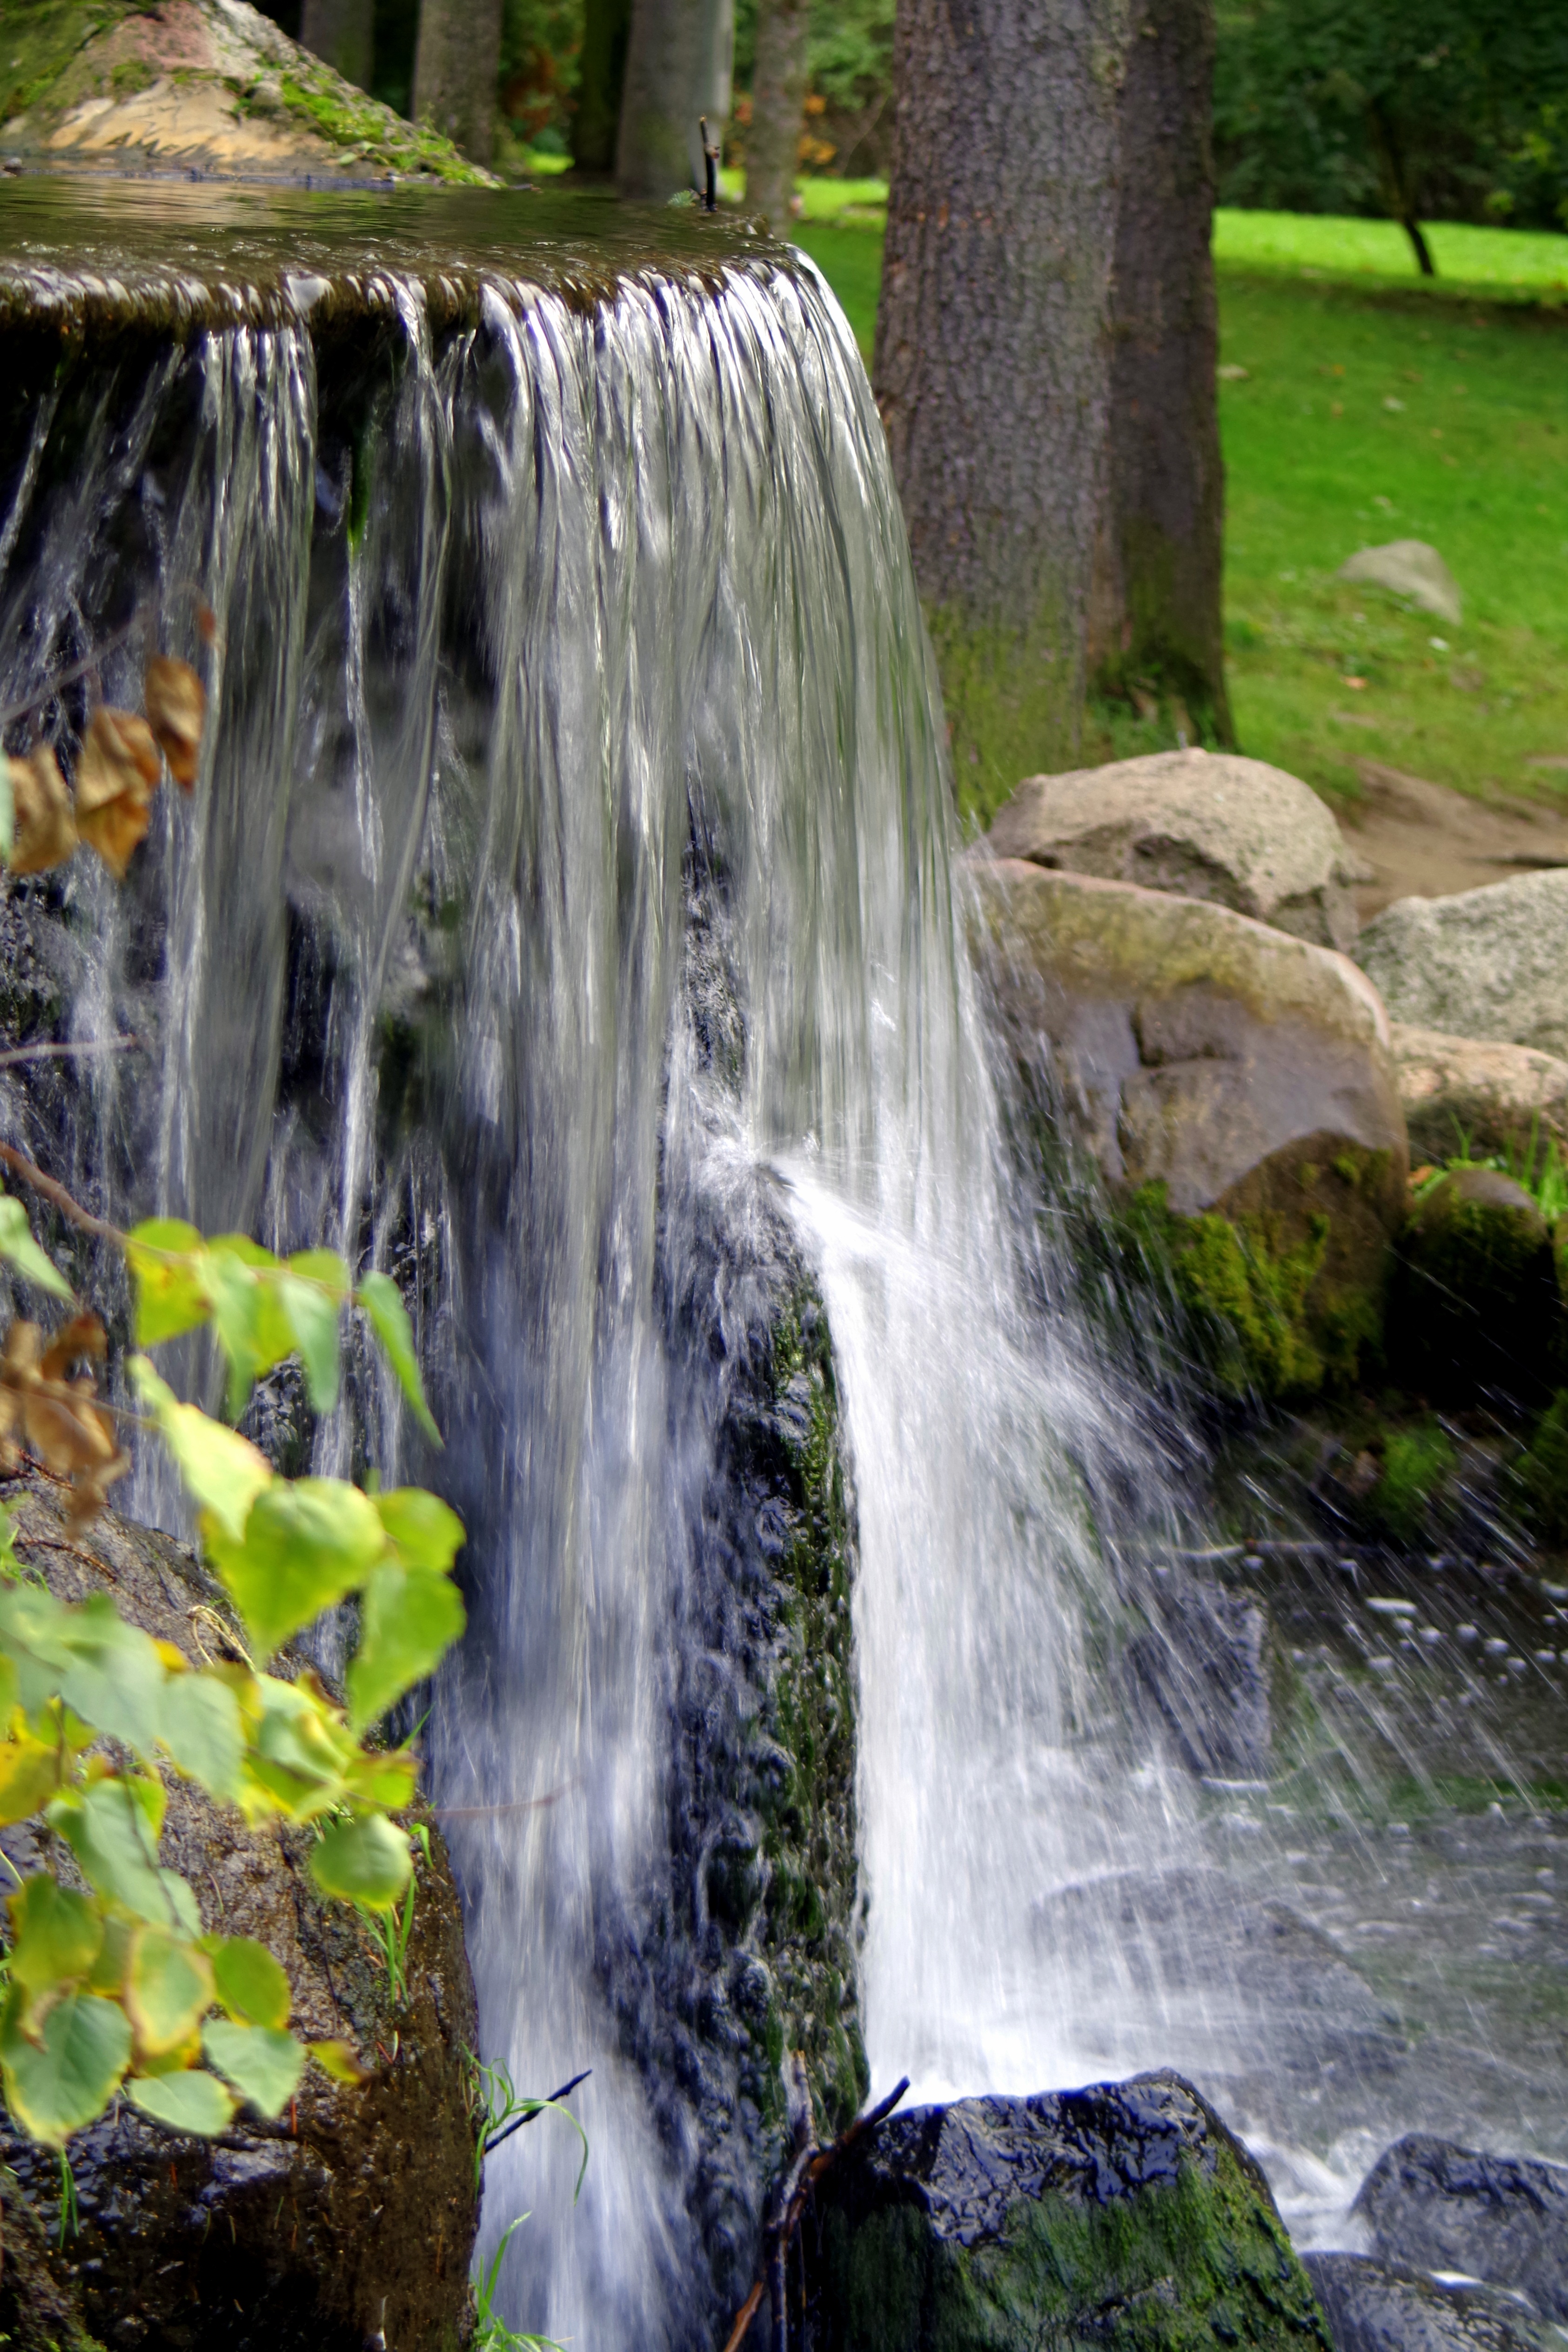
landscape, tree, water, nature, waterfall, wet, river, swim, stream, brook, green, autumn, botany, tourism, body of water, source, wasserfall, torrent, water feature, watercourse, moisture, the stones, the beauty of nature, the brook